History of the Jews in Hebron

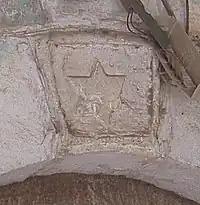
Star of David carved above entrance to a now Arab home in the Old City of Hebron

When Jewish exiles from Babylon returned to the Land of Israel with Ezra and Nehemiah, settlement in Hebron and surroundings was renewed. The inhabitants of the city were among those asked to send one in ten to Jerusalem to assist in its rehabilitation. However, it is assumed that the Edomites migrated to the southern part of Mount Hebron, which was empty of Jews, perhaps due to the pressure of the Nabatean tribes on their ancient land east of the Jordan. The Edomites also took control of most of the area up to Beth-zur.